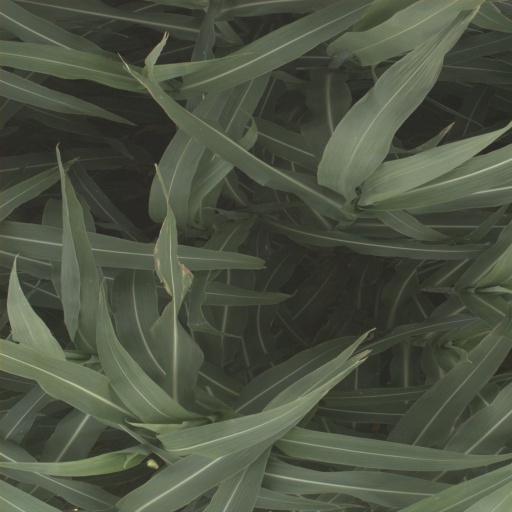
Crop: sorghum